Alaska Native Claims Settlement Act

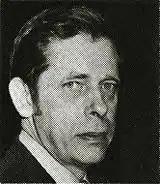
Cliff Groh was one of a number of non-Native lawyers who assisted various Native organizations and AFN's president Emil Notti in achieving passage of ANCSA.

When Alaska became a state in 1959, section 4 of the Alaska Statehood Act provided that any existing Alaska Native land claims would be unaffected by statehood and held in status quo. Yet while section 4 of the act preserved Native land claims until later settlement, section 6 allowed for the state government to claim lands deemed vacant. Section 6 granted the state of Alaska the right to select lands then in the hands of the federal government, with the exception of Native territory. As a result, nearly from the public domain would eventually be transferred to the state. The state government also attempted to acquire lands under section 6 of the Statehood Act that were subject to Native claims under section 4, and that were currently occupied and used by Alaska Natives. The federal Bureau of Land Management began to process the Alaska government's selections without taking into account the Native claims and without informing the affected Native groups.